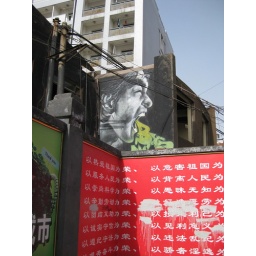
Some work by the G7 crew on a building that is being demolished across from my house